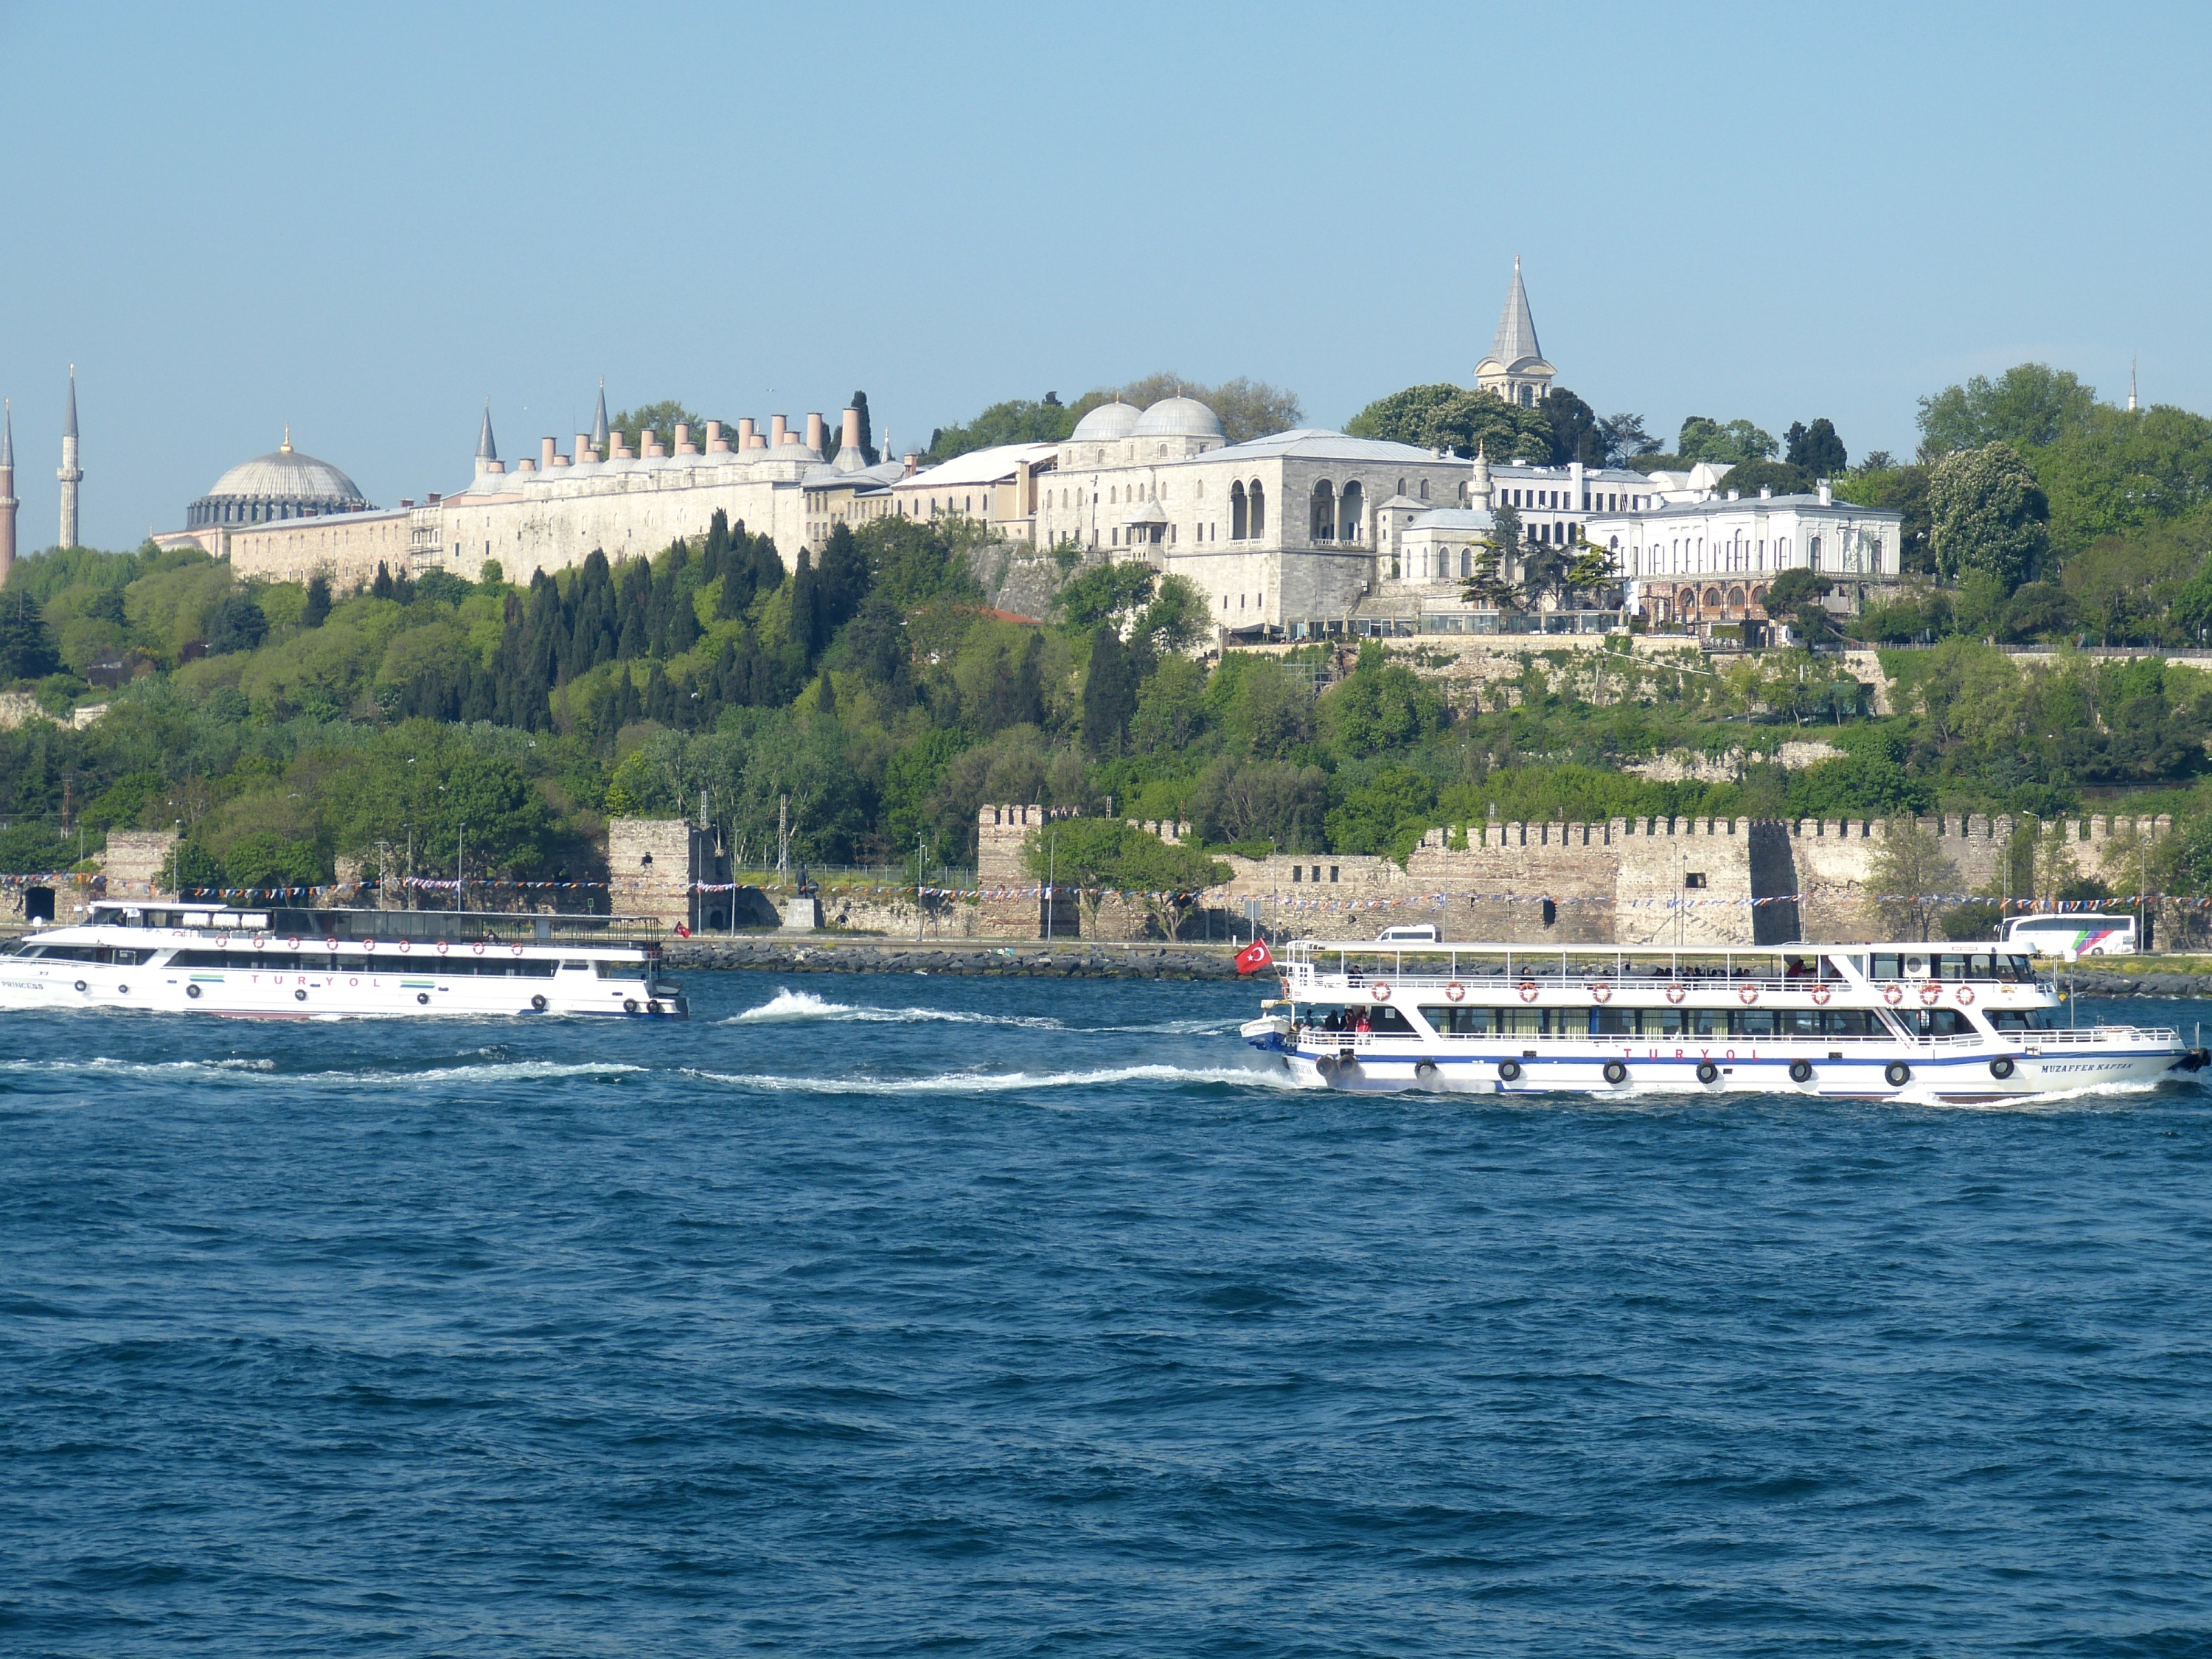
sea, coast, dock, boat, palace, wall, vacation, vehicle, bay, harbor, marina, tourism, old town, tourists, boating, turkey, istanbul, bosphorus, shipping, historically, cape, orient, passenger ship, topkapi